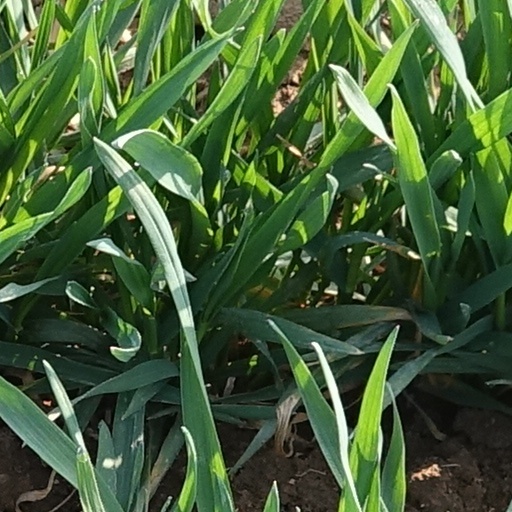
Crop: wheat